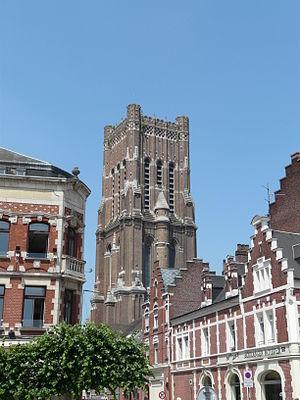
Clocher de l'église Saint-Vaast à Béthune
Béthune est une commune française située dans le département du Pas-de-Calais en région Hauts-de-France.